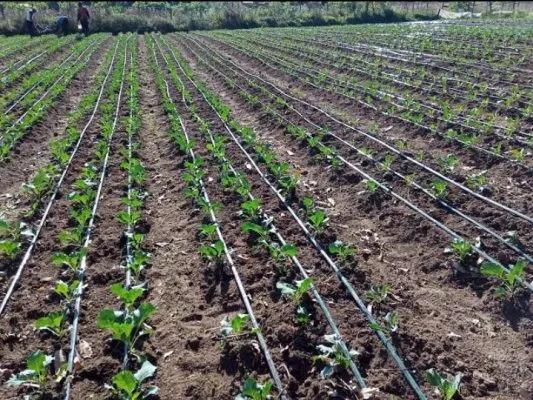
Shamba lililopangwa vizuri huku mimea changa ikiwa imepangwa kwa safu sambamba na mfumo wa umwagiliaji wa matone, ambayo teknolojia hii inadhibiti unyevu kwa usahihi; hii ikiwa ni ishara ya kilimo cha kisasa cha mbegu ambacho kinahitaji mazingira yaliyo dhibitiwa ili kupata mbegu bora.